Luka Žvižej

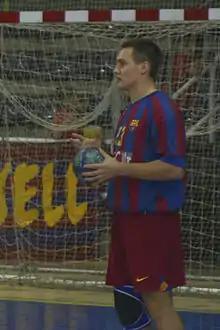
Žvižej with FC Barcelona Handbol in 2005

Luka Žvižej (born 9 December 1980) is a retired Slovenian handball player. He competed at the 2004 Summer Olympics in Athens, where Slovenia placed 11th. Žvižej also represented the national team at the 2012 European Men's Handball Championship, the 2013 World Championship, the 2015 World Championship, and the 2016 European Championship.